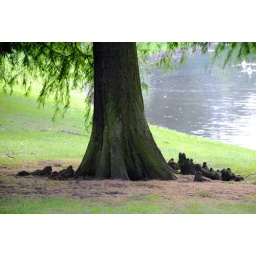
The bumps around the bottom of the tree aren't ducks or rabbits, but the roots poking up out of the ground. Very quirky!